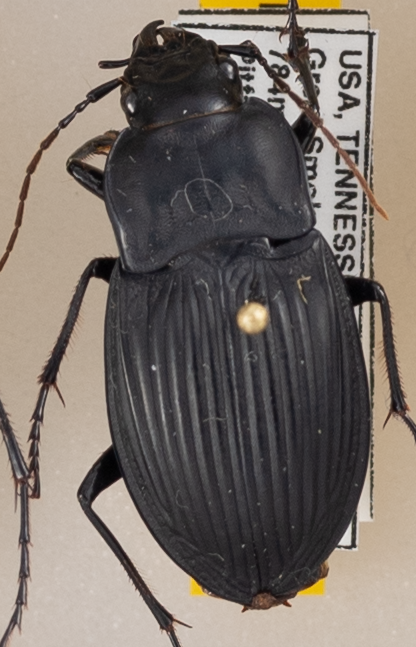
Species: Dicaelus dilatatus
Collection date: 2019-06-11
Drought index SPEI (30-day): -0.548
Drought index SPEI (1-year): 2.09
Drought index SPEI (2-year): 2.09